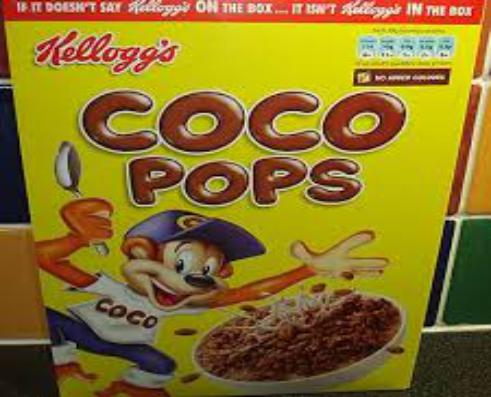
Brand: Coco Pops
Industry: Food